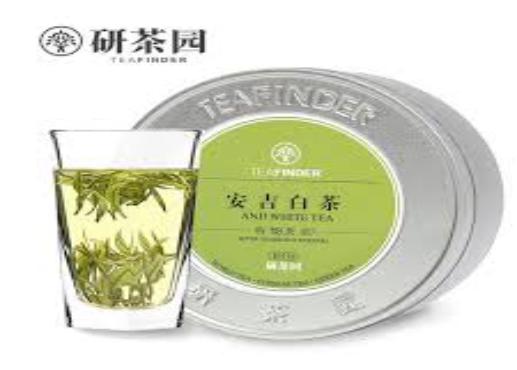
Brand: AN JI WHITE TEA
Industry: Food